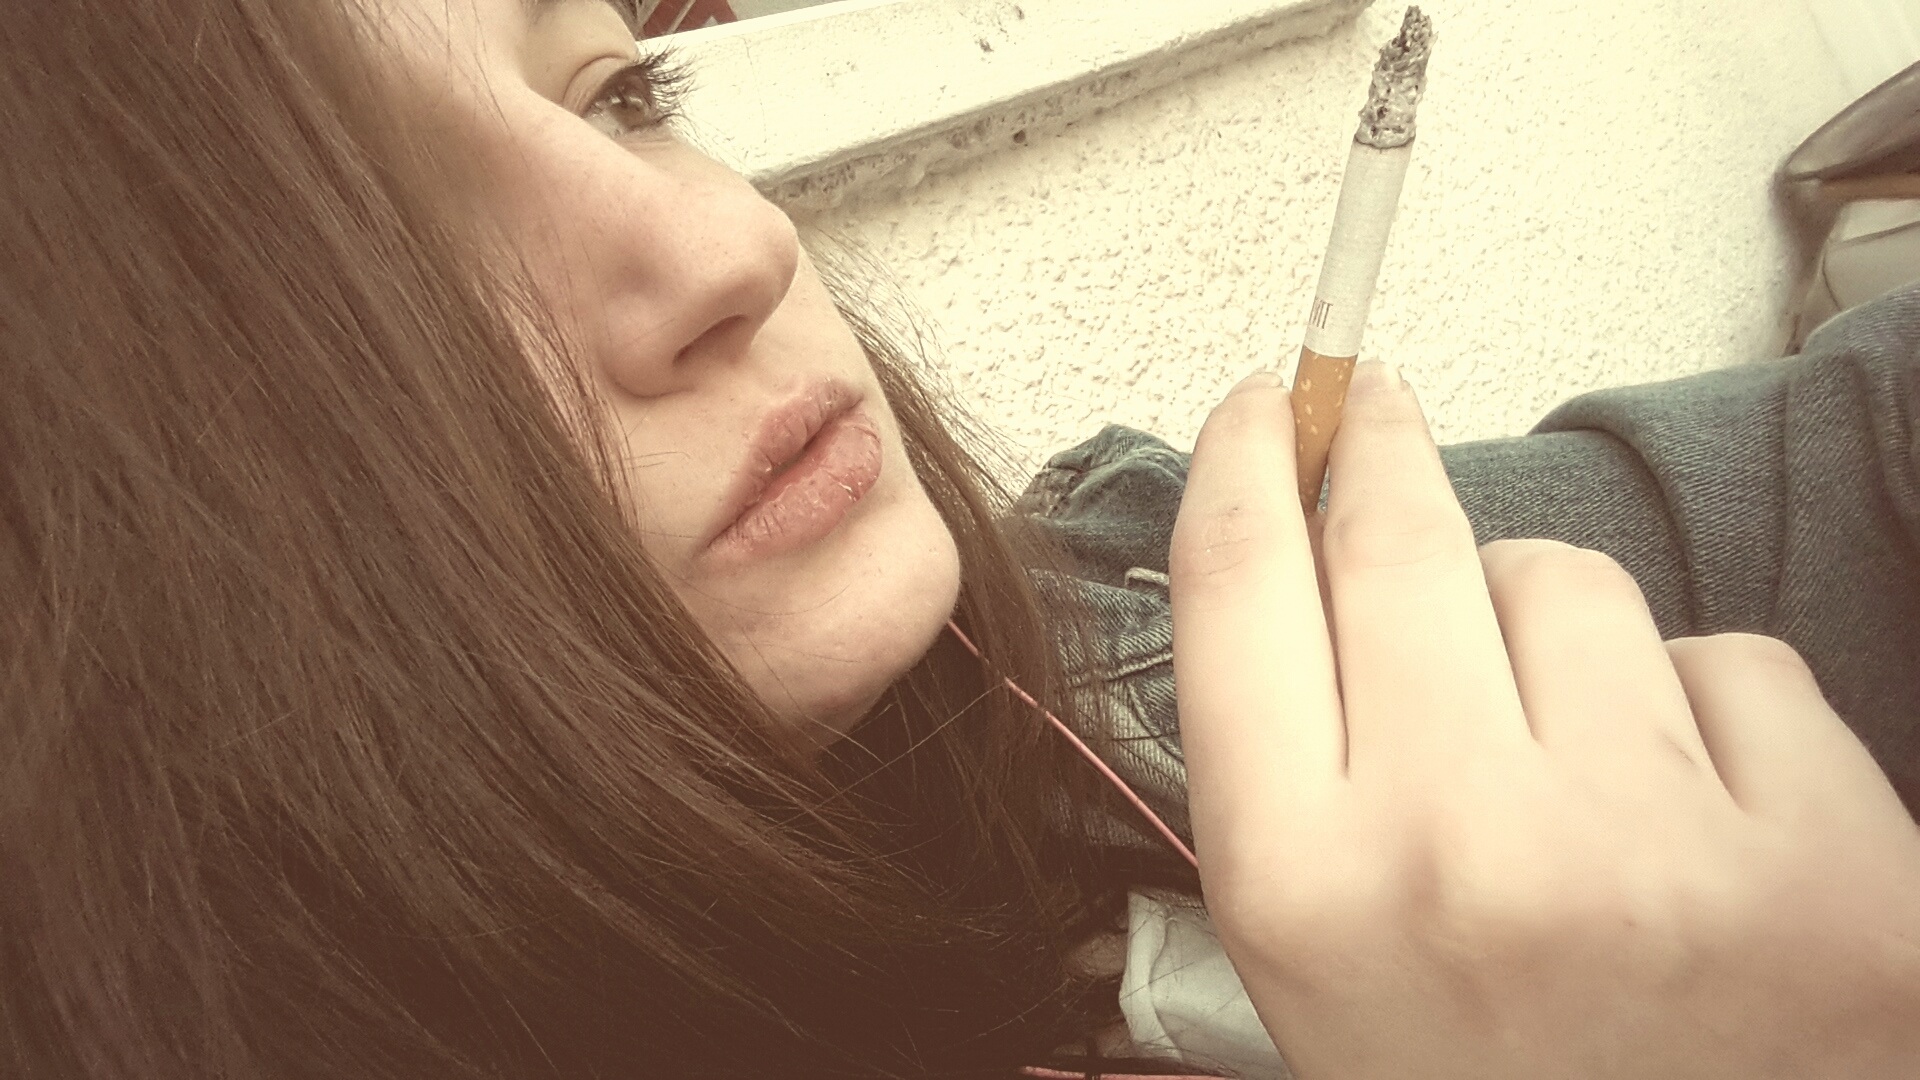
writing, hand, person, girl, woman, smoking, leg, young, finger, ear, arm, cigarette, mouth, close up, human body, face, nose, eye, head, skin, beauty, organ, interaction, brown hair, sense, human action